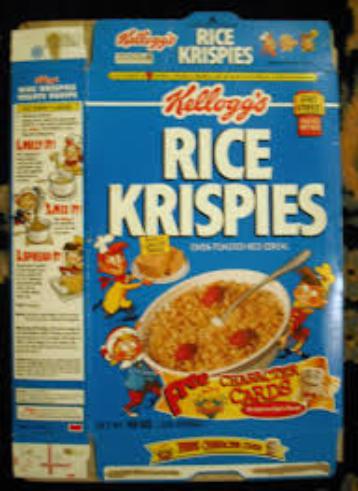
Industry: Food